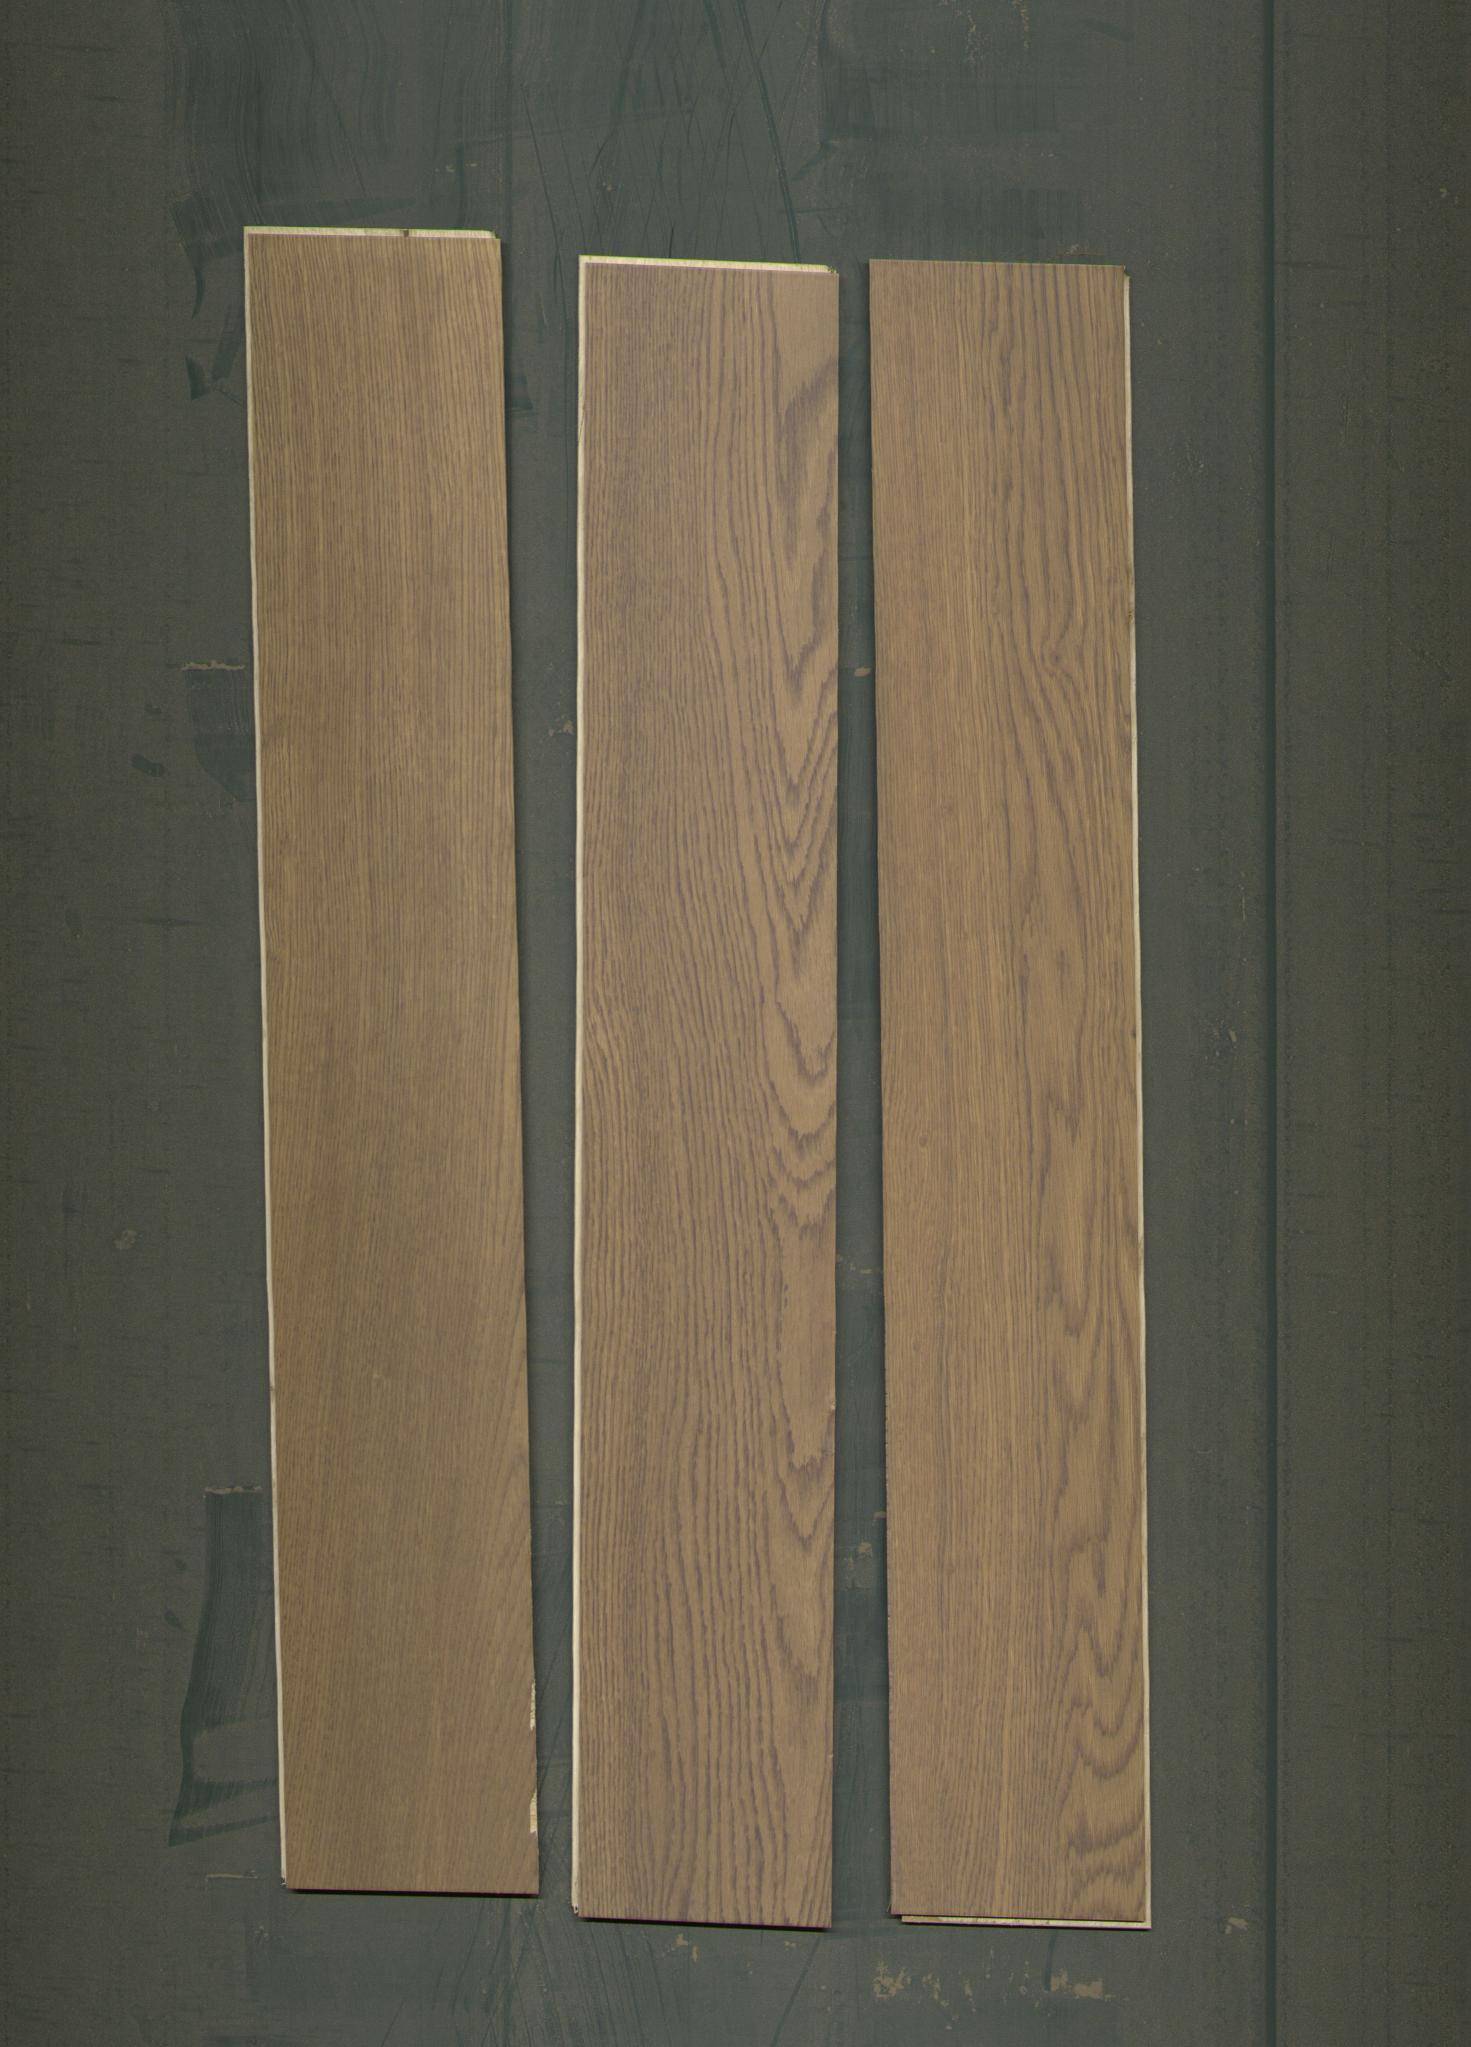
Label: mixers